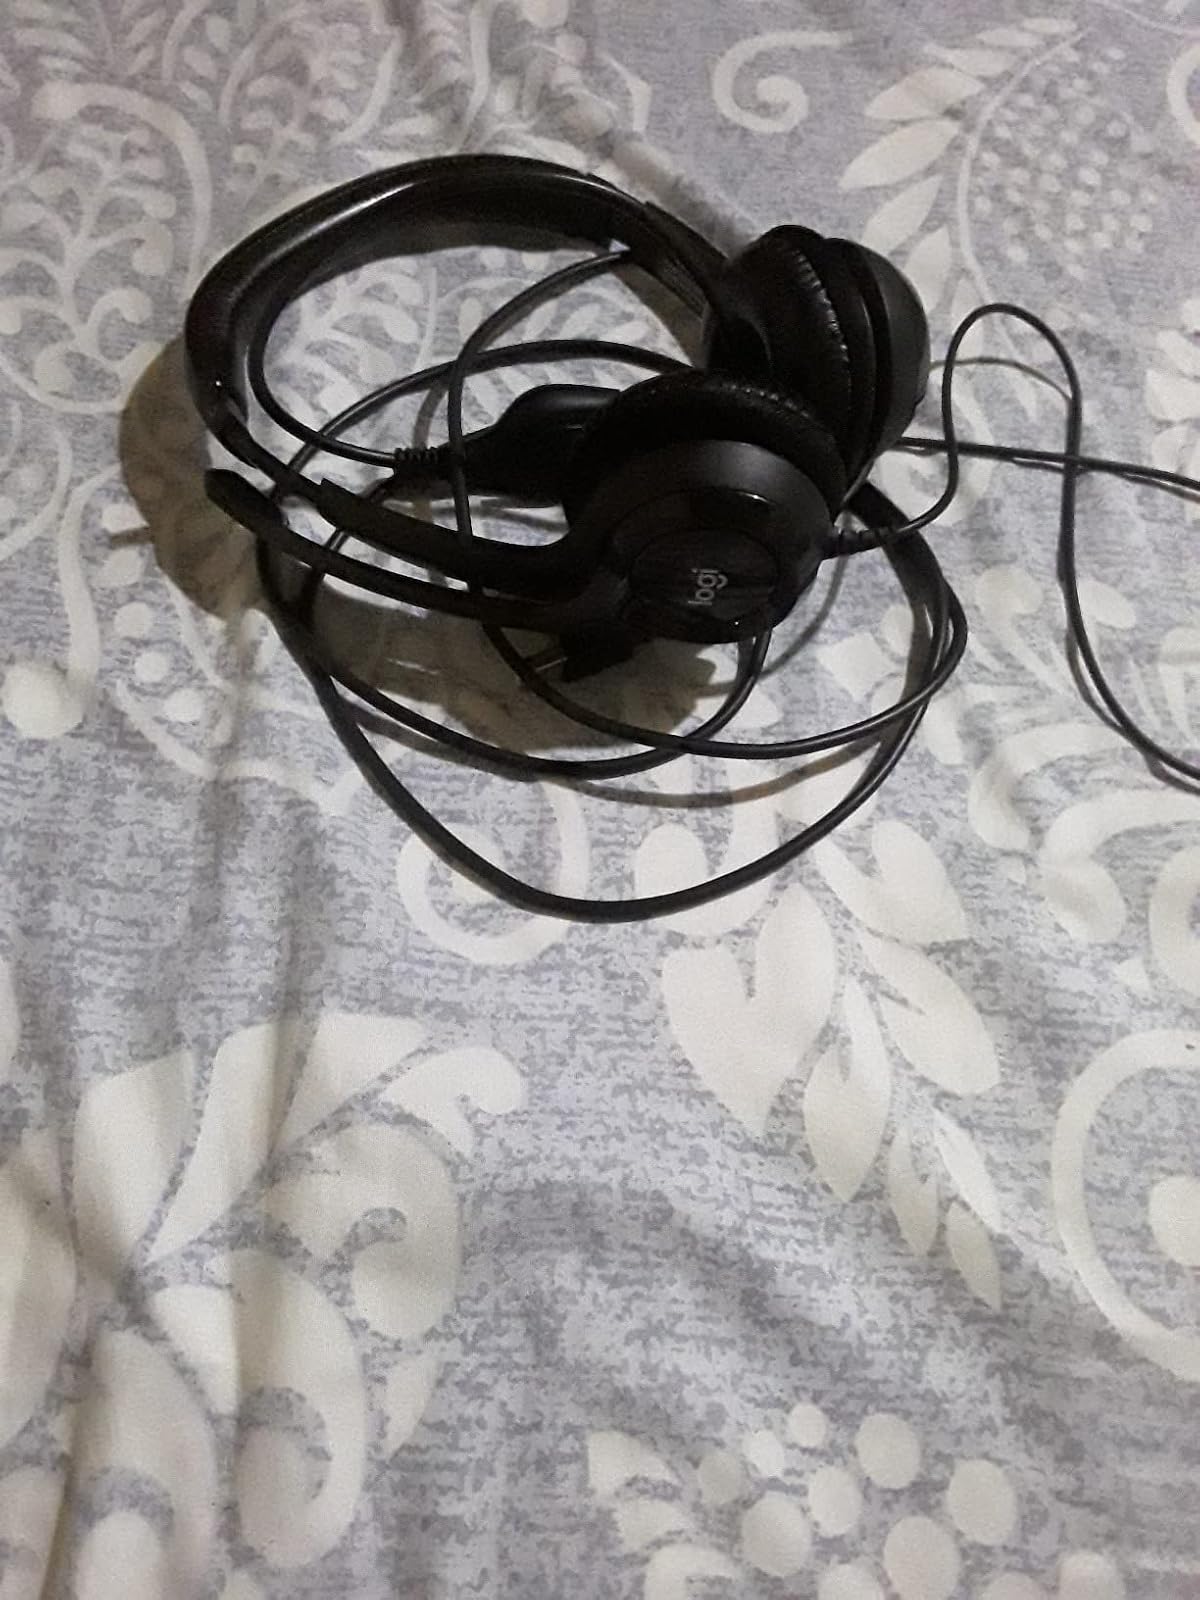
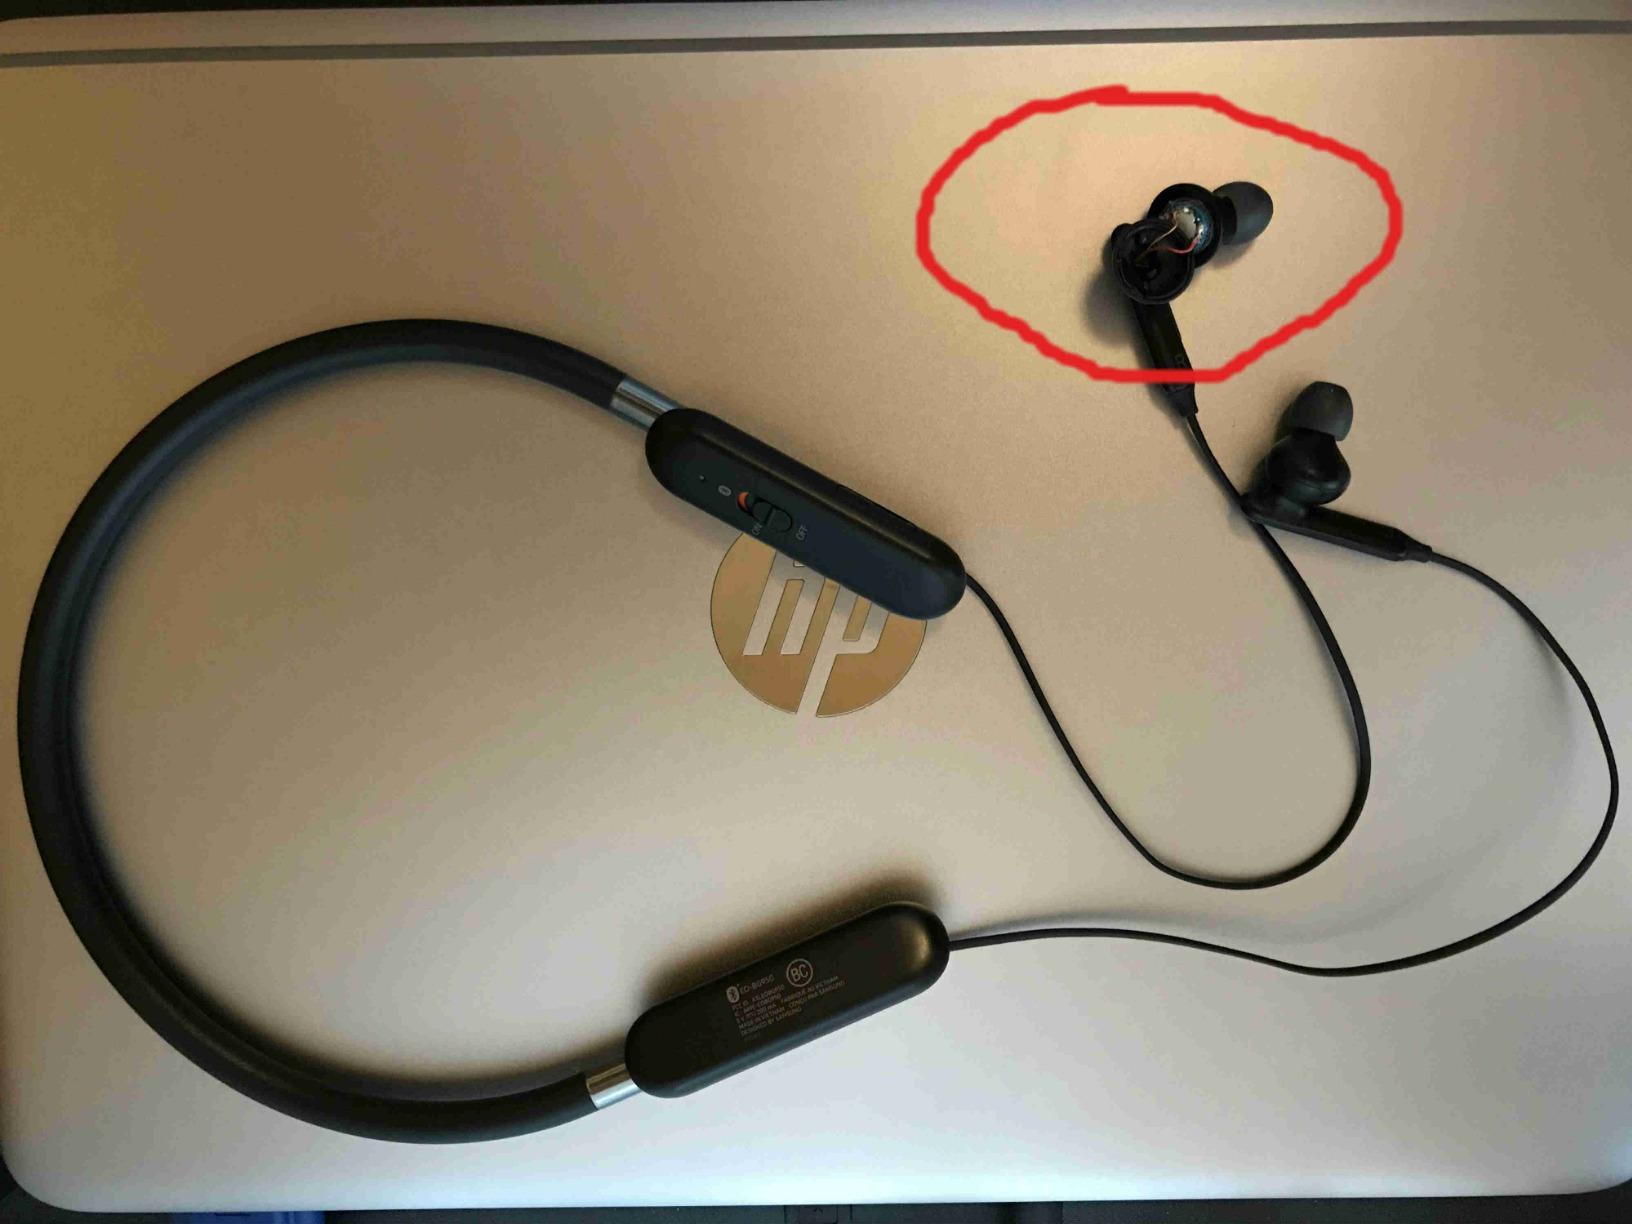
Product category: headphones
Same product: no